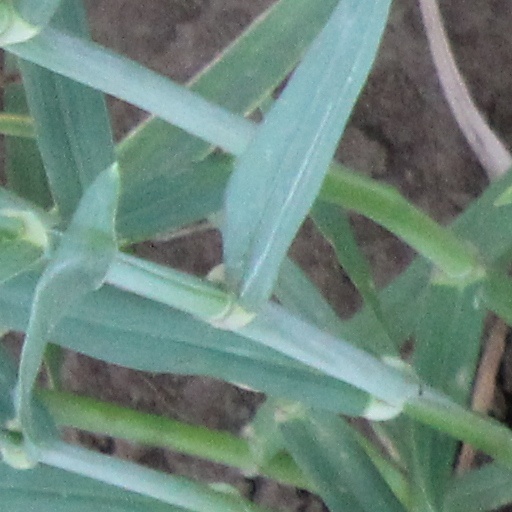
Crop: wheat